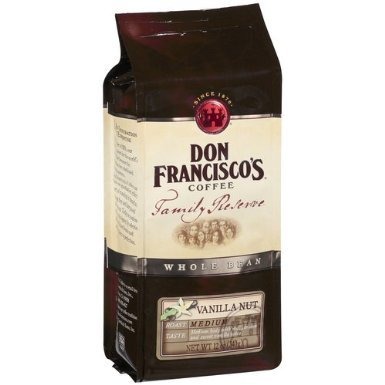
Item Name: Don Francisco's, Family Reserve, Vanilla Nut Ground Coffee, 12oz (Pack of 2)
Bullet Point 1: Don Francisco's
Bullet Point 2: Family Reserve
Bullet Point 3: Vanilla Nut Ground Coffee, 12oz
Bullet Point 4: Pack of 2
Bullet Point 5: Please Disregard Picture Stating Whole Bean, this version is Ground.
Product Description: Don Francisco's, Family Reserve, Vanilla Nut Ground Coffee, 12oz (Pack of 2)
Value: 24.0
Unit: Ounce

Price: 5.48